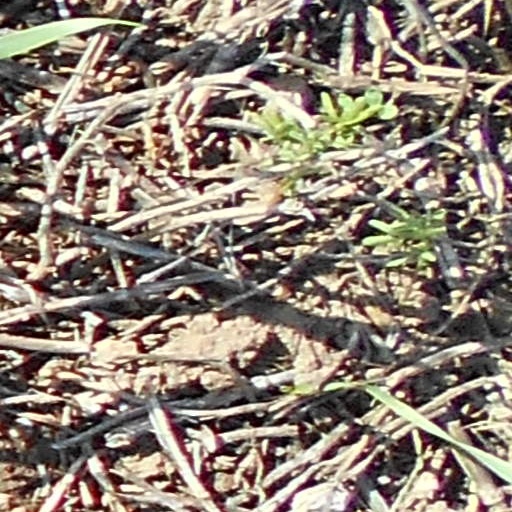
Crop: wheat